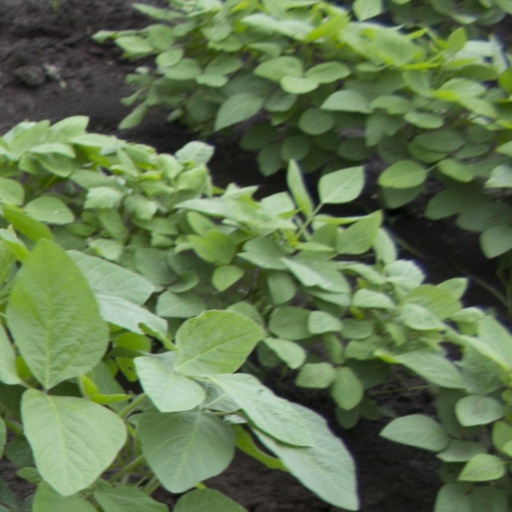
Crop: soybean